Law enforcement in Taiwan

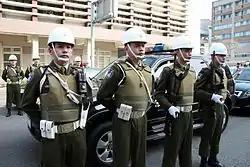
MPs participating 2014 Chun-an Program, a task for New Year security maintenance.

Its root can be traced back to China in 1915. The local police department was once disbanded in 1949 and replaced by the military security forces under the Kinmen garrison command. Then, in 1953, along with the reinstatement of Kinmen County government, Kinmen PD was detached from military command and assigned to the county government, which was still under the oversight of Kinmen military committee until 1992.